Cargo control room

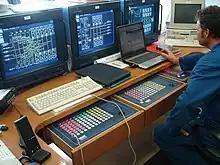
A modern CCR gives the PIC access to numerous monitoring and control systems

The cargo control room, CCR, or cargo office of a tankship is where the person in charge (PIC) can monitor and control the loading and unloading of the ship's liquid cargo. Prevalent on automated vessels, the CCR may be in its own room, or located on the ship's bridge. Among other things, the equipment in the CCR may allow the person in charge to control cargo and stripping pumps, control and monitor valve positions, and monitor cargo tank liquid levels.